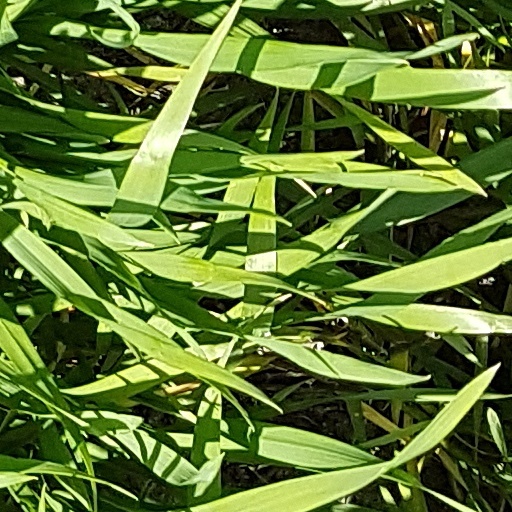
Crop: wheat